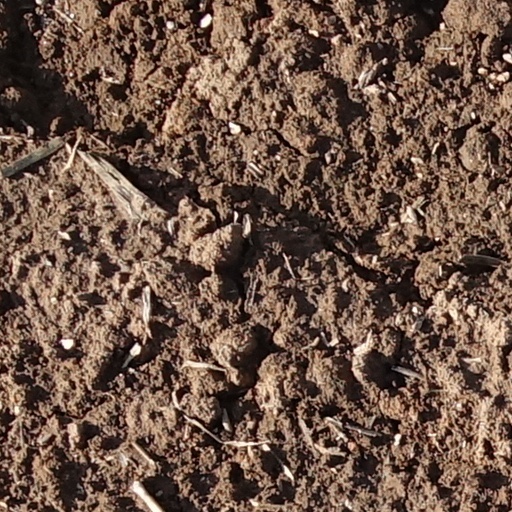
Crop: wheat